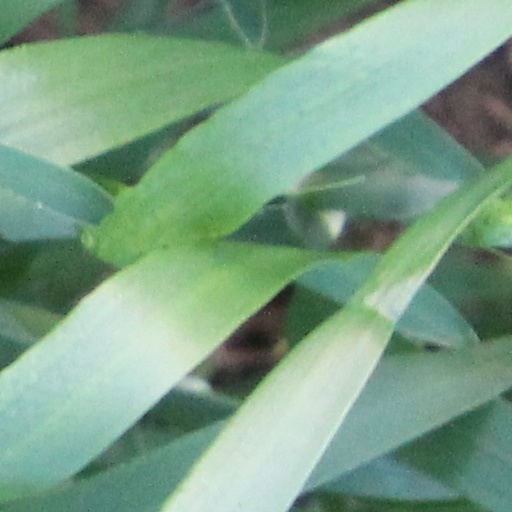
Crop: wheat